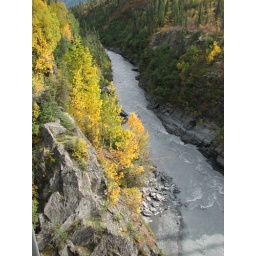
On a bridge over glacial water